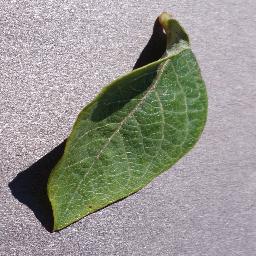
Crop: blueberry
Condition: healthy